Fukushima Prefecture

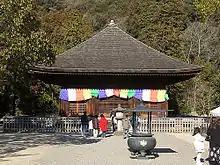
Buddhist chapel Shiramizu Amidadō

Until the Meiji Restoration, the area of Fukushima prefecture was part of what was known as Mutsu Province.